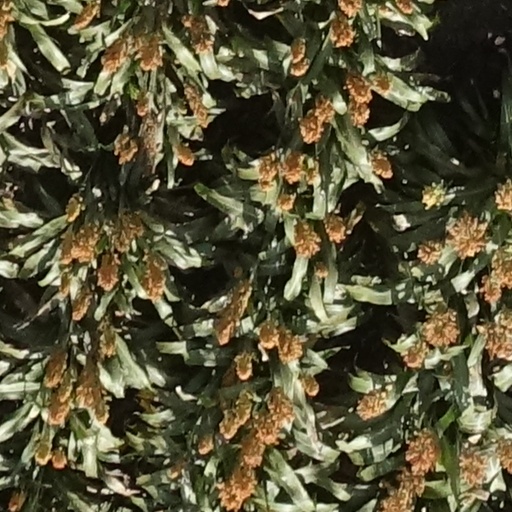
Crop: sorghum